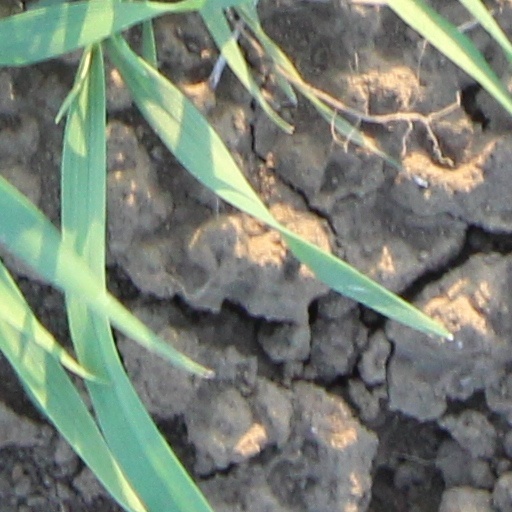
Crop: wheat